Supercollider (film)

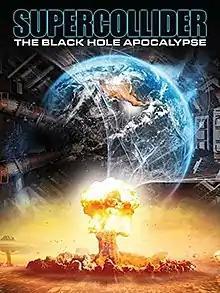
Film poster

Supercollider is a 2013 science fiction drama film produced by Jeffery Scott Lando and starring Robin Dunne. The film was poorly received.